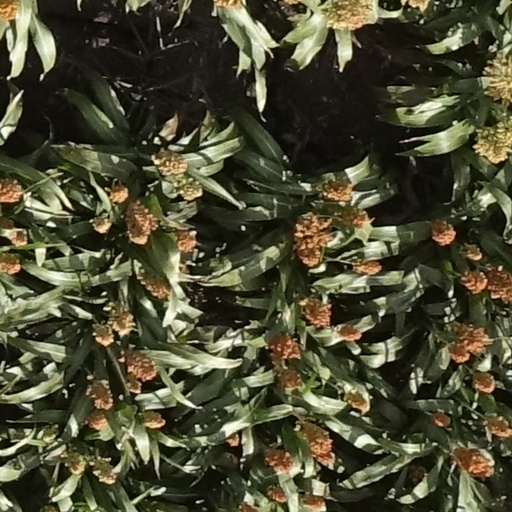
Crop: sorghum